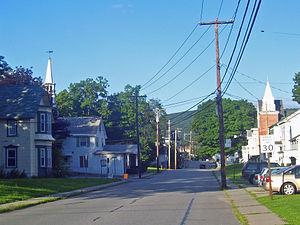
Dover est une ville du comté de Dutchess, dans l'État de New York, aux États-Unis.